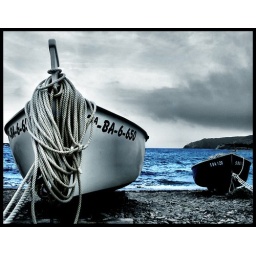
Two boats under cloudy sky